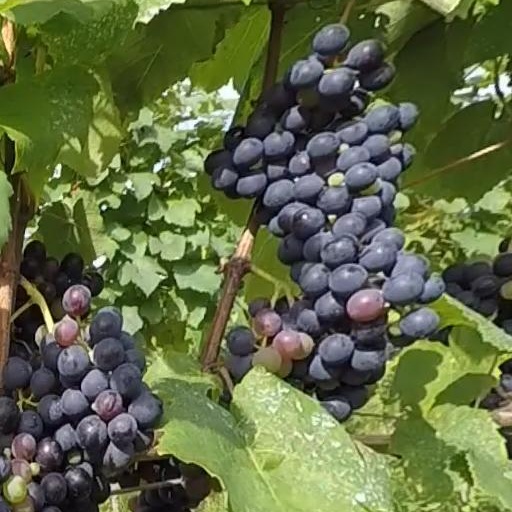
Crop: grape